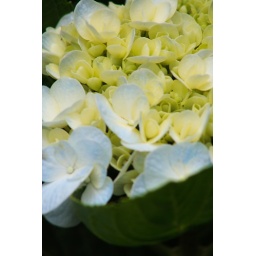
white flowers taken in Patag, Negros Occidental